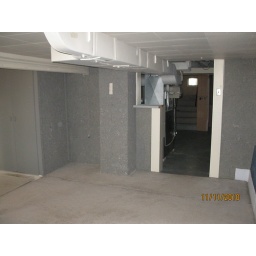
All the walls in the basement have been painted with what looks like a plastic paint. Covers cement blocks well.